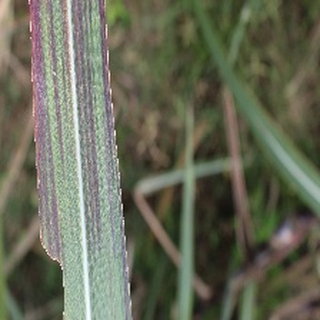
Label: sugarcane_bacterial_blight